Loch Ryan

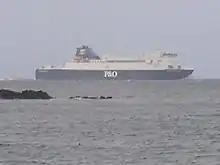
P&O Irish Sea's European Causeway entering Loch Ryan

Further speed restrictions were imposed on the HSS during the tern breeding season, when wash from the ship could cause problems for the breeding birds on the Scar. The levels of wash that the fast ferries created was the subject of some controversy, with many suggesting that the death by drowning of a man and his two sons in the loch in July 2003 was due to their boat being overwhelmed by a large wave created by a nearby passing ferry. The Marine Accident Investigation Branch report on the incident suggested, however, that the condition of the boat, the lack of safety equipment on board and a poor lookout were more likely to have been contributing factors, but did emphasise that speed limits should be adhered to and that small boat owners should be made aware of the dangers of ferry-induced washes.